Church of Holy Trinity, Minsk

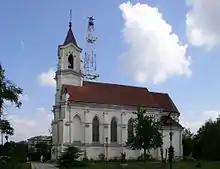
Church of Holy Trinity

Church of Holy Trinity also known as St. Roch on the Golden Hill is a Roman Catholic church in Minsk.